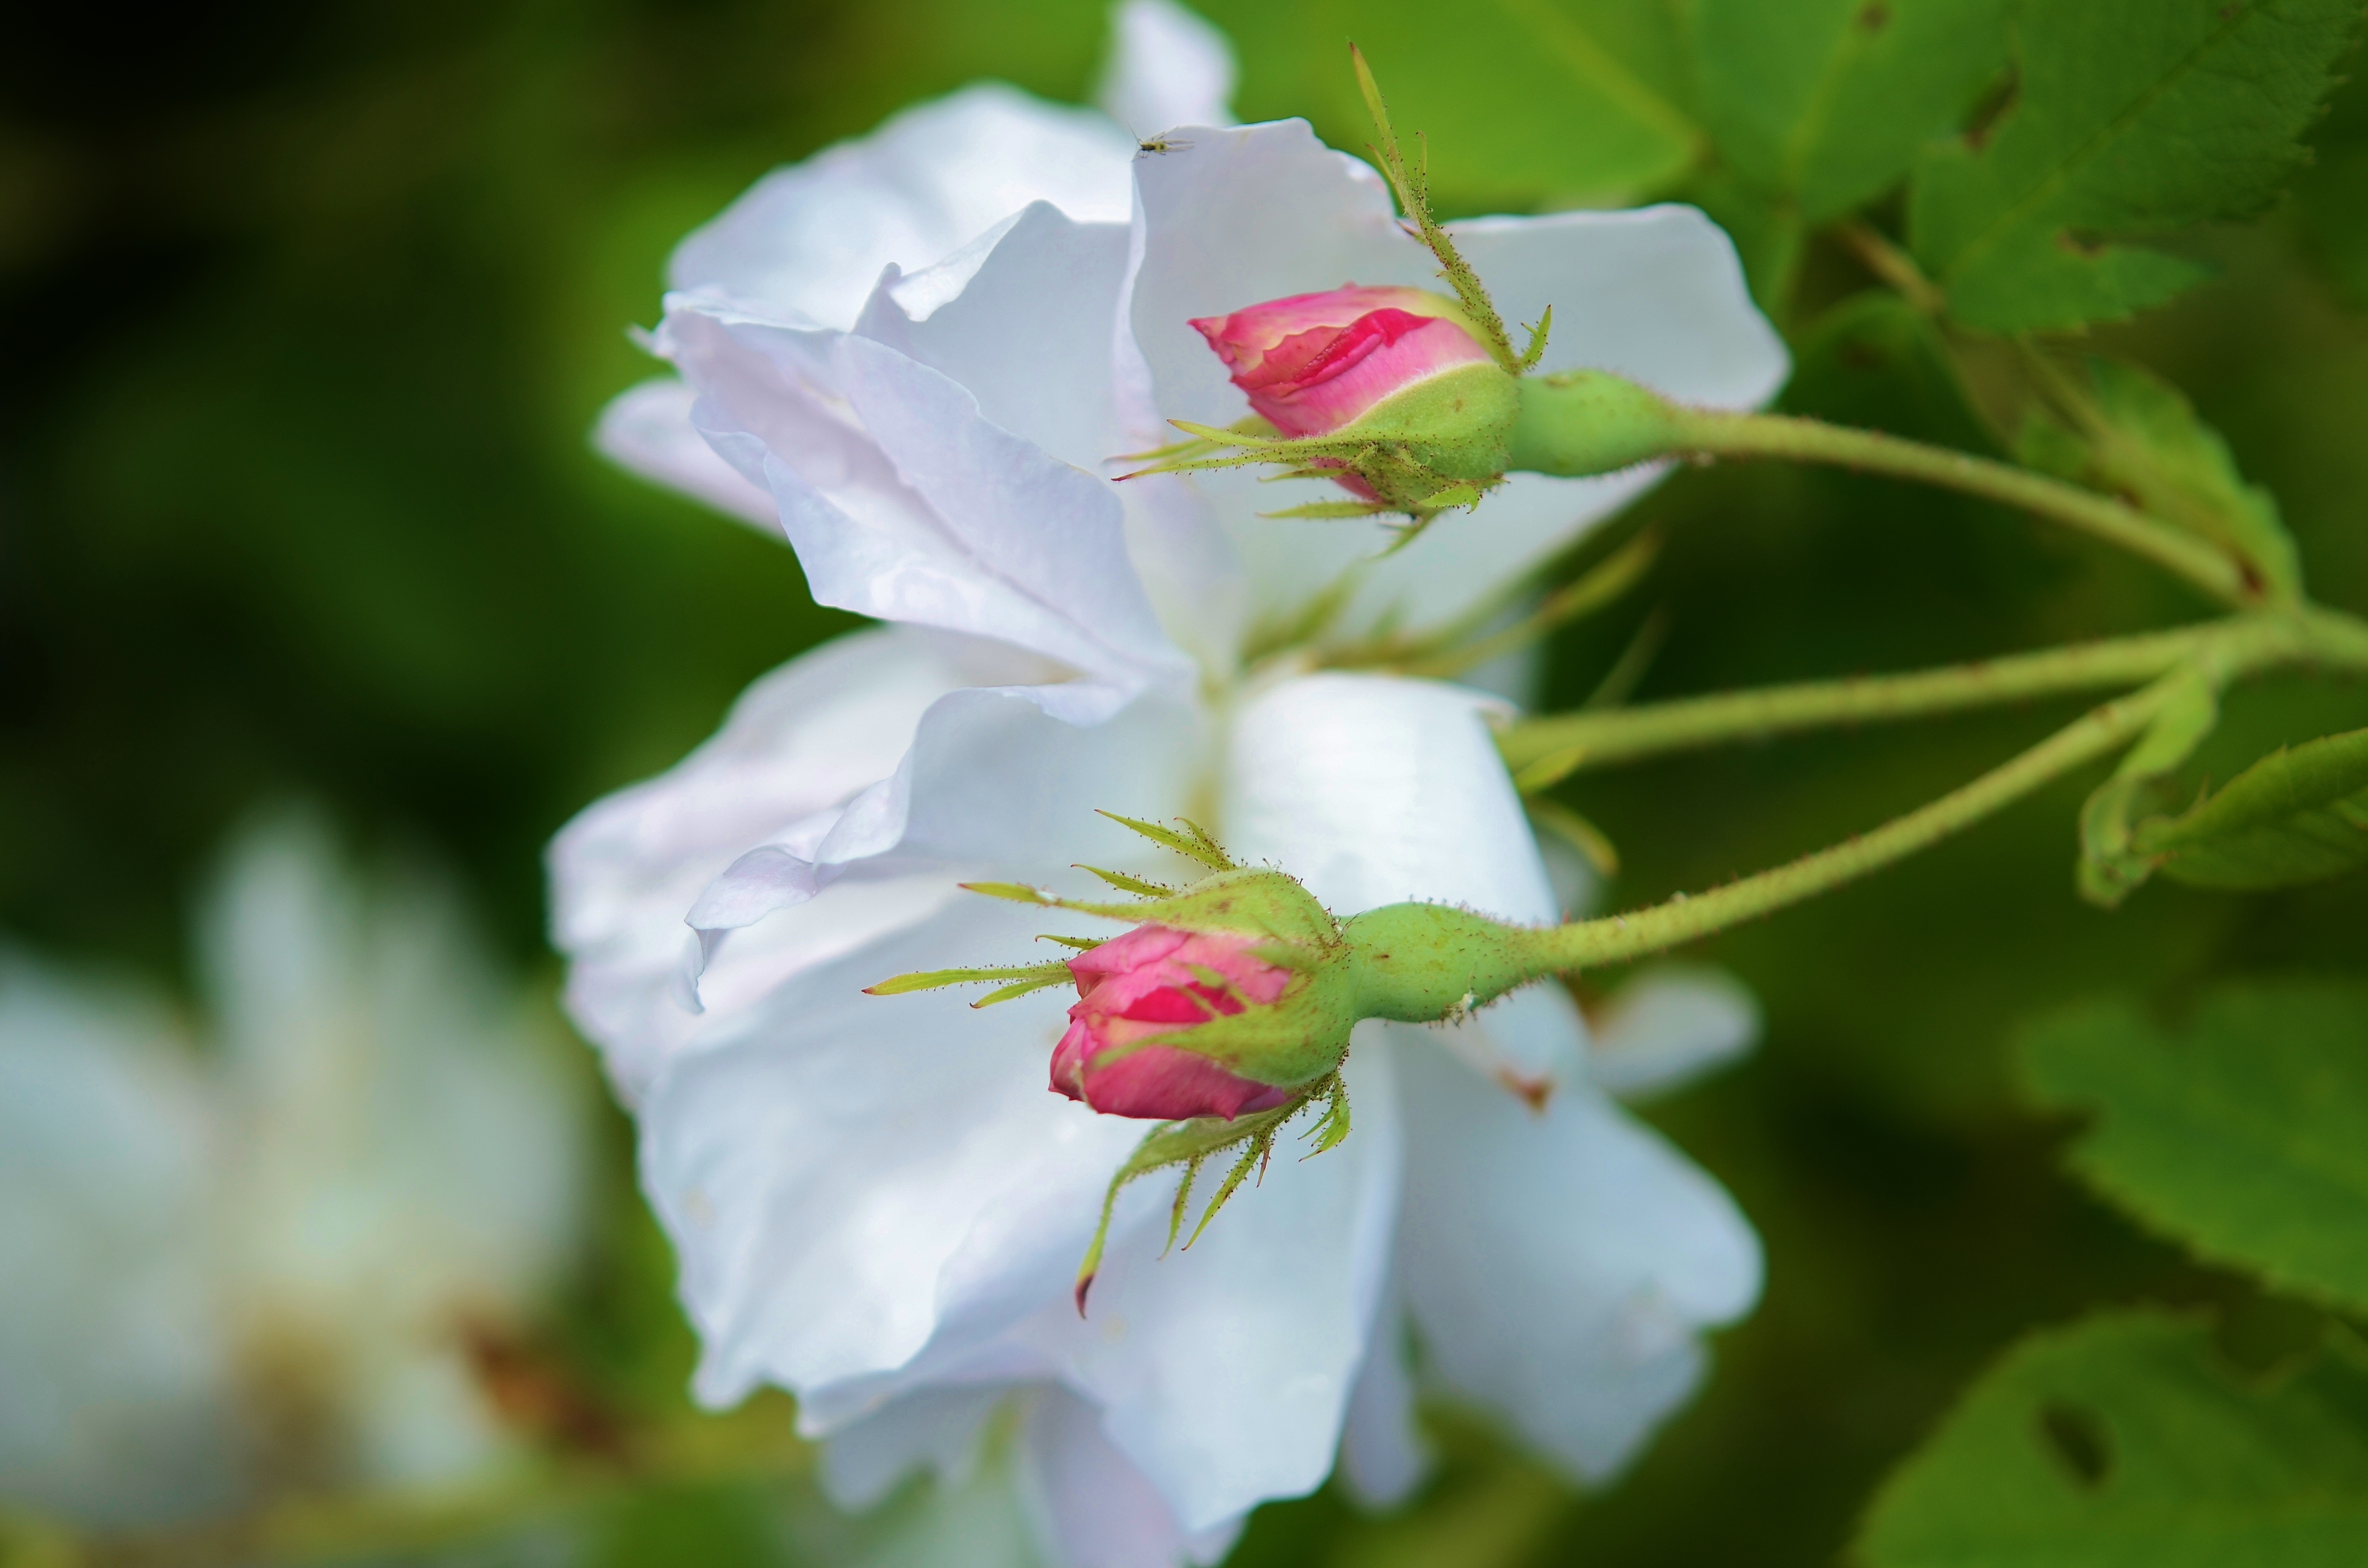
nature, blossom, plant, white, leaf, flower, petal, bloom, summer, floral, rose, green, macro, natural, botany, blooming, garden, pink, flora, wildflower, shrub, macro photography, flowering plant, rose family, land plant